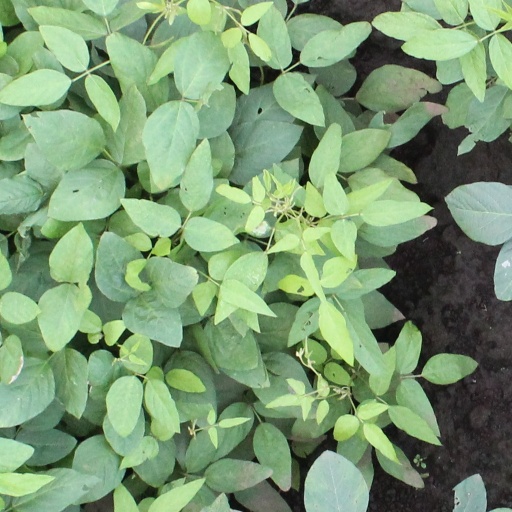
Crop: soybean